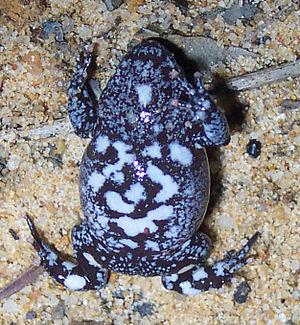
Pseudophryne australis est une espèce d'amphibiens de la famille des Myobatrachidae.